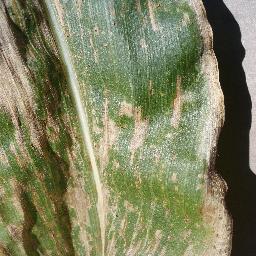
Label: Corn___Cercospora_leaf_spot Gray_leaf_spot